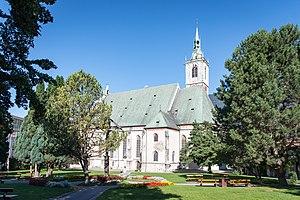
L'église paroissiale de la capitale du district Schwaz Аҧсшәа: La iglesia parroquial de la capital del distrito Schwaz